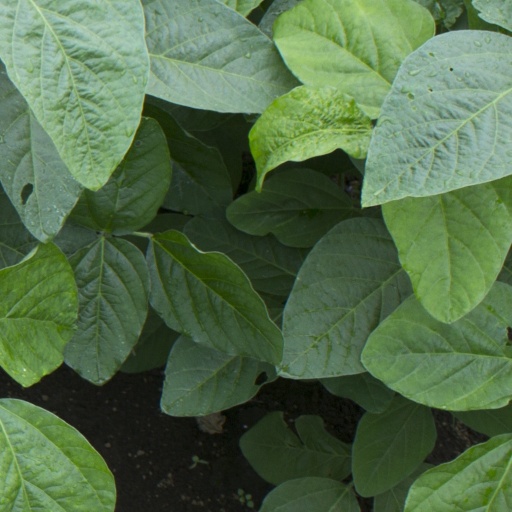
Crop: soybean